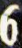
Number: 6